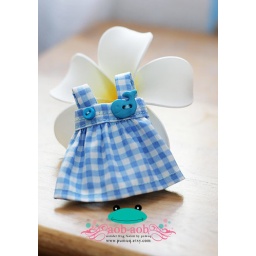
Dear Frog's loverThe dress for summer ,Look casual and little sweetie :-)Blue dress and decorate by whale button in blue color.Lovely!!!